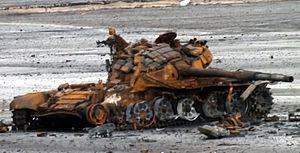
La guerre du Donbass est un conflit armé actuellement en cours ayant commencé en 2014 lors de la crise ukrainienne et se déroulant à l'Est de l'Ukraine.